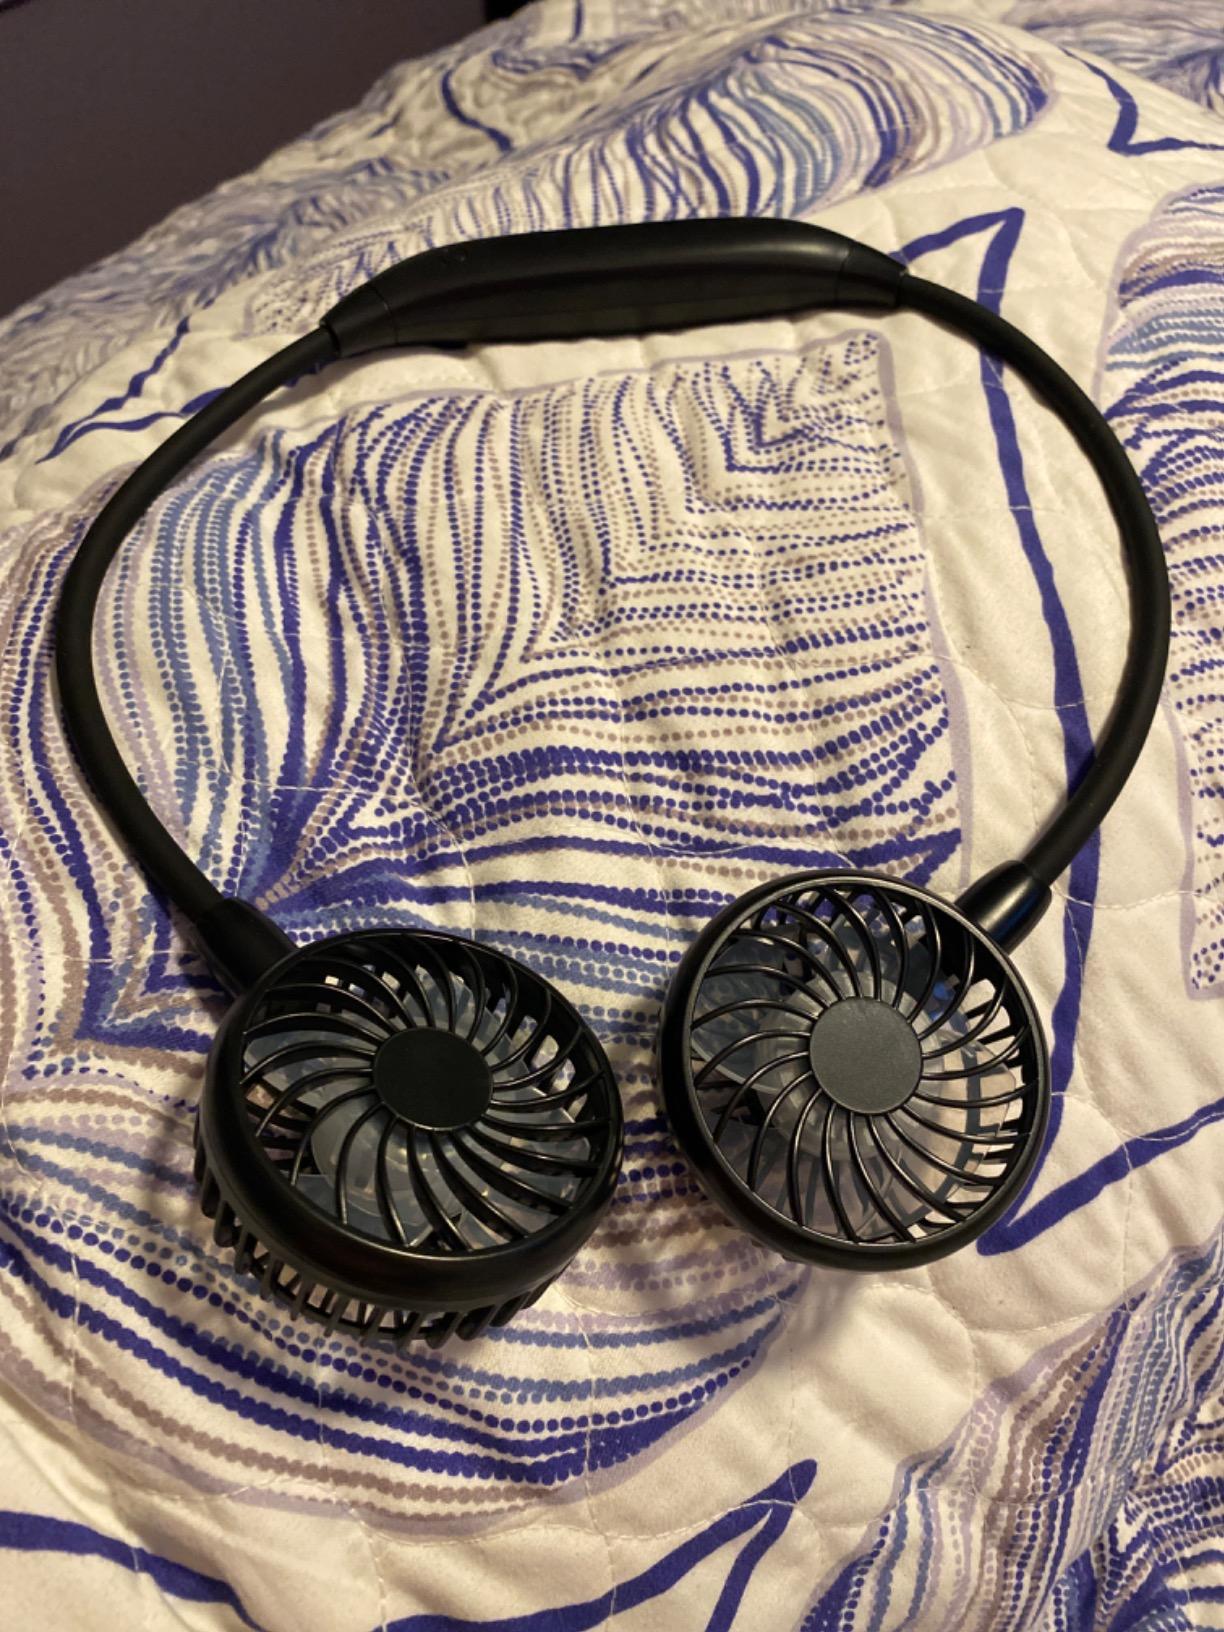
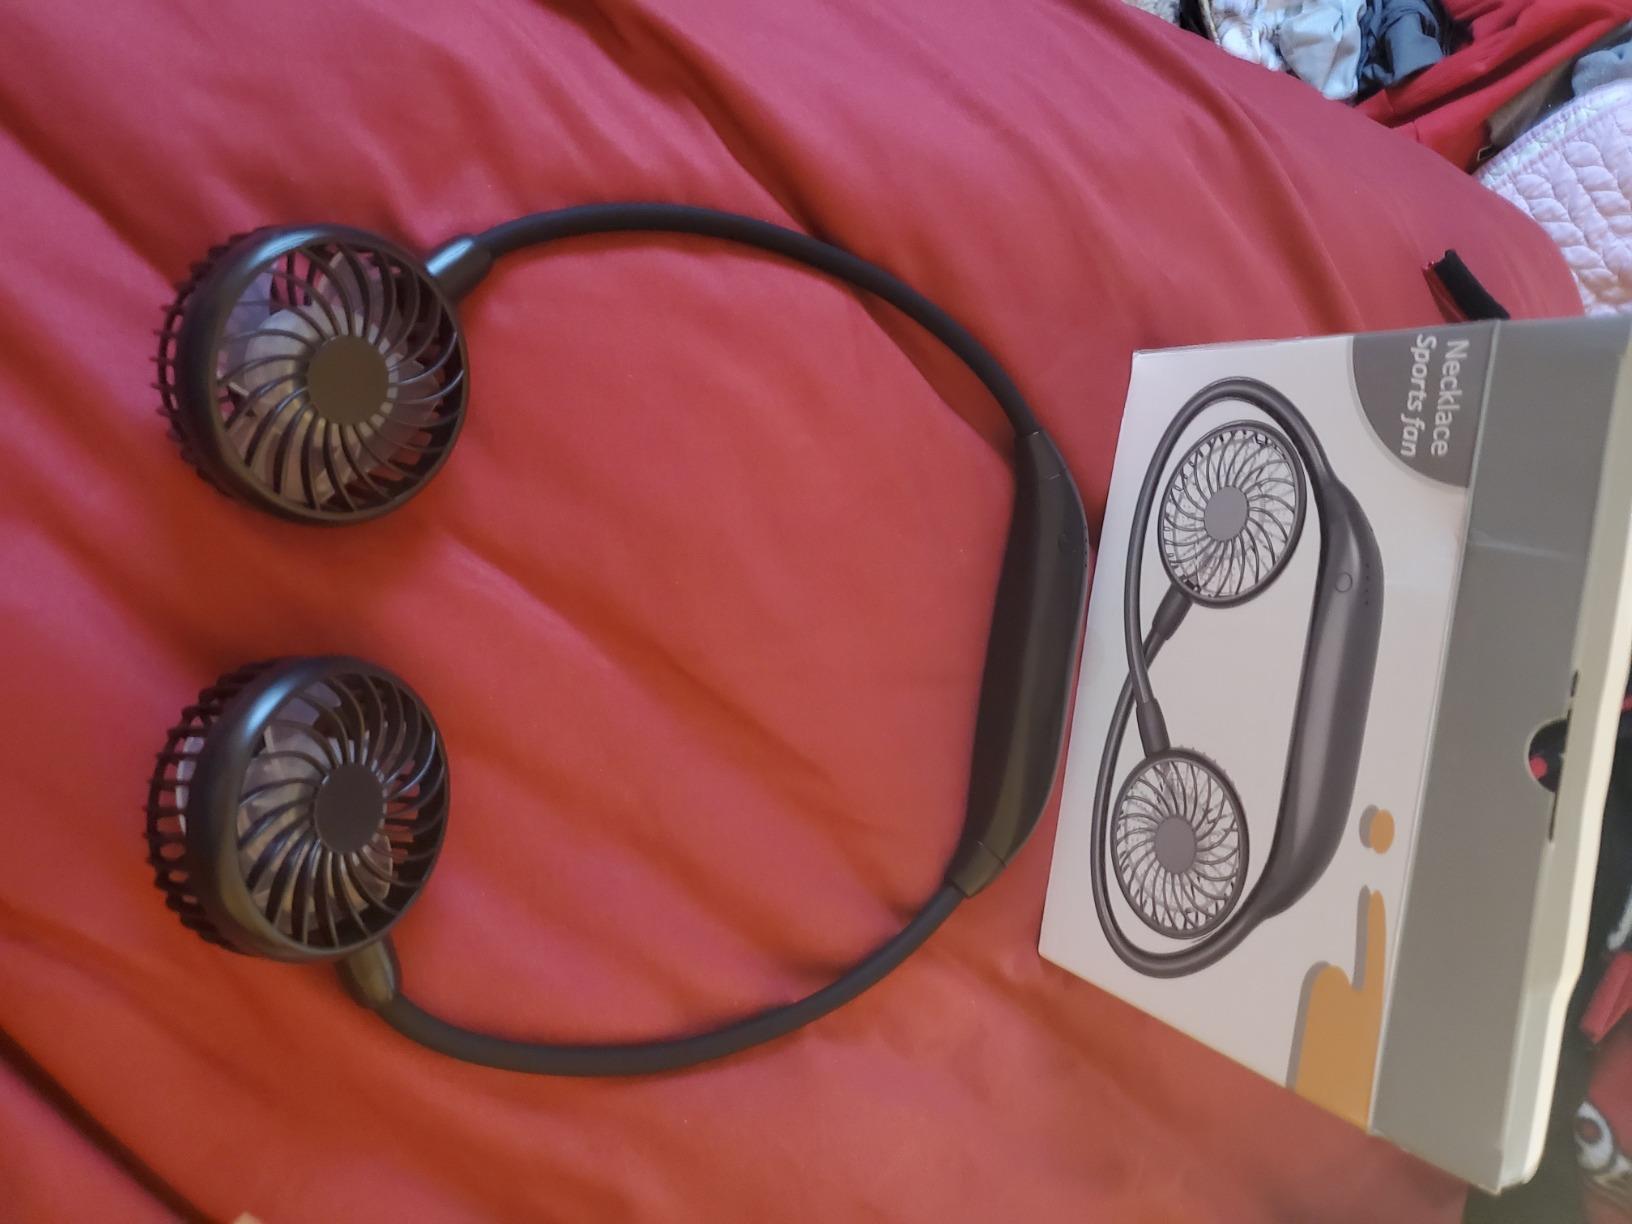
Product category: fan
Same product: yes